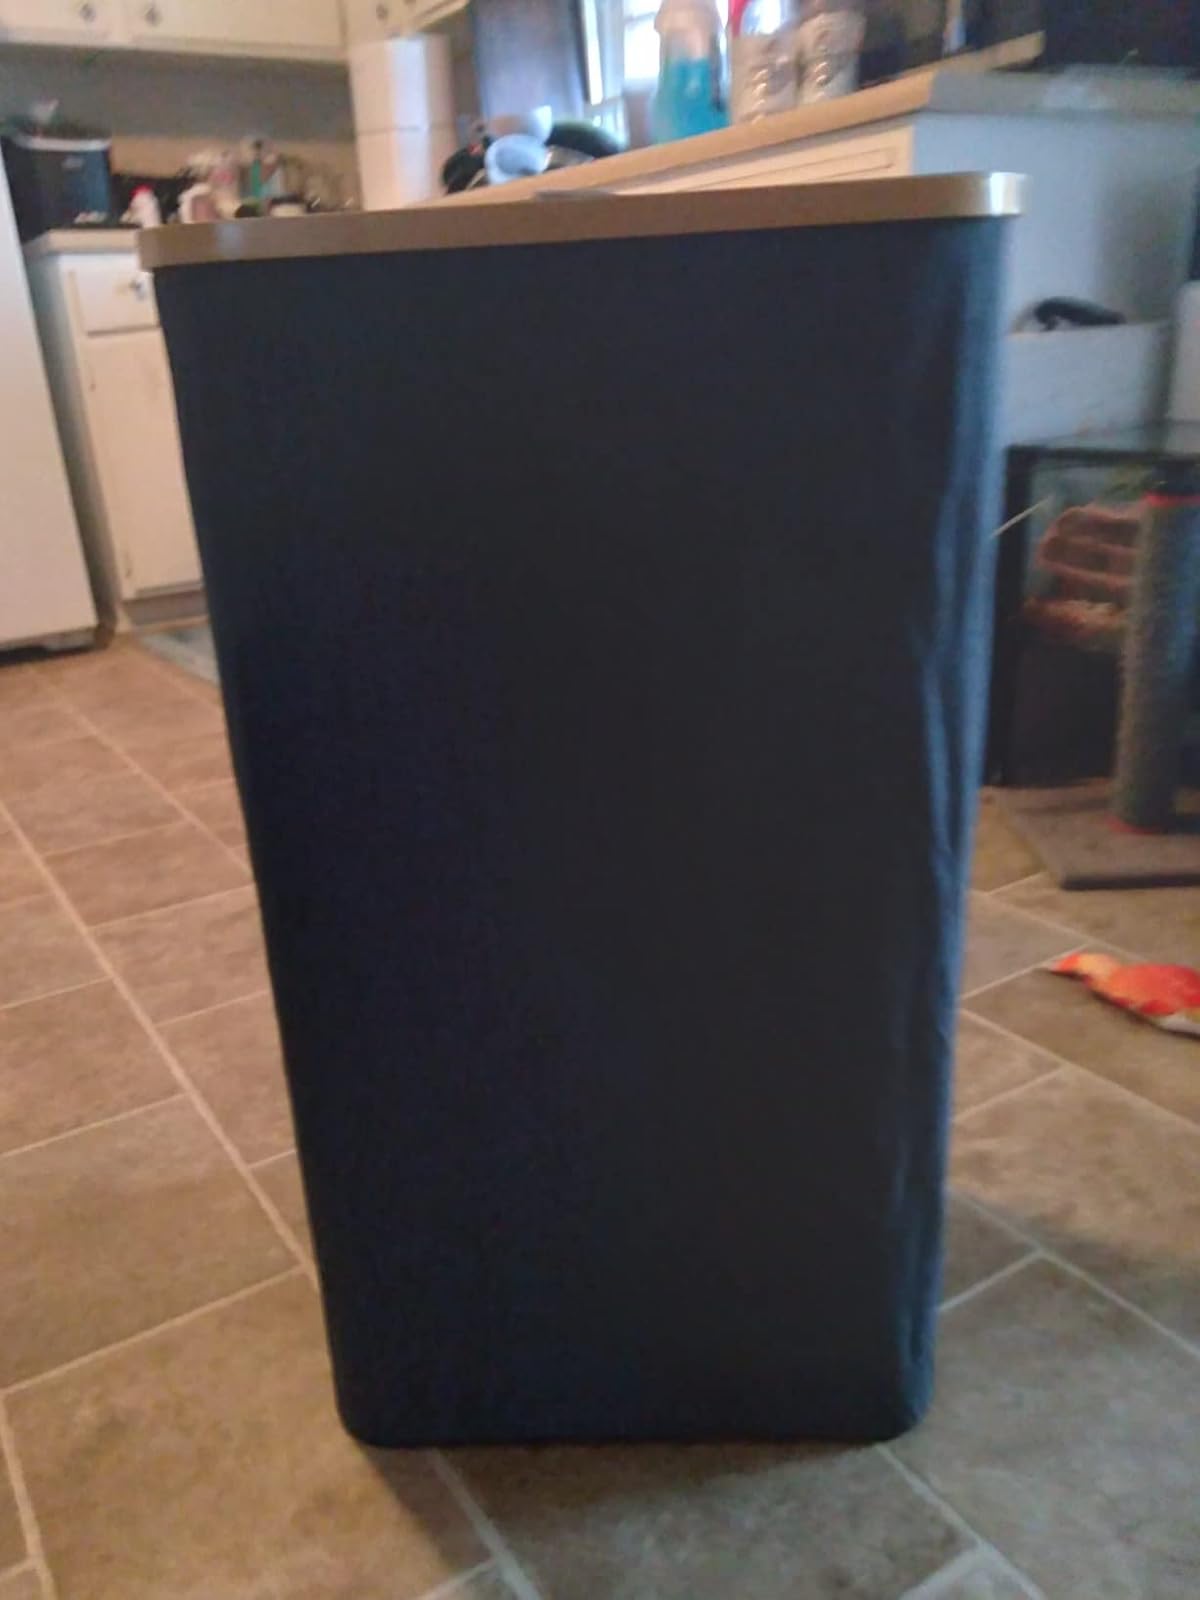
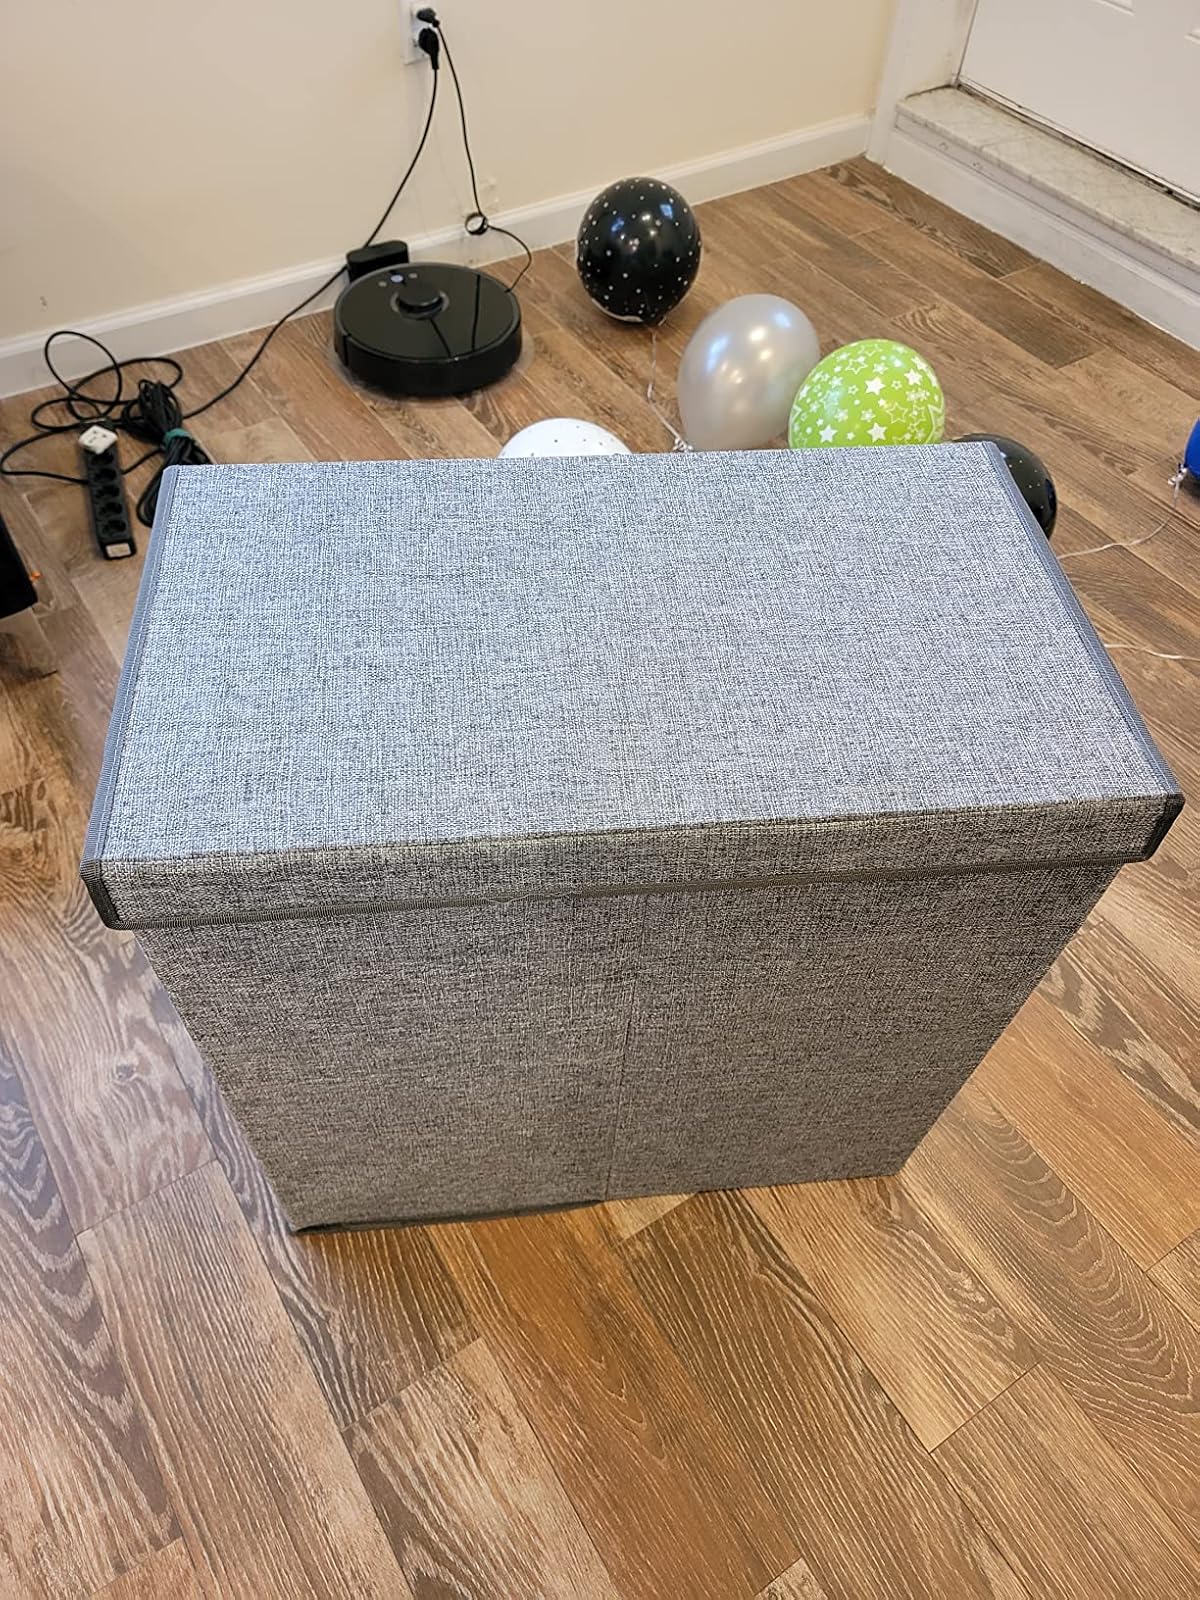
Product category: items_hamper
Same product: no